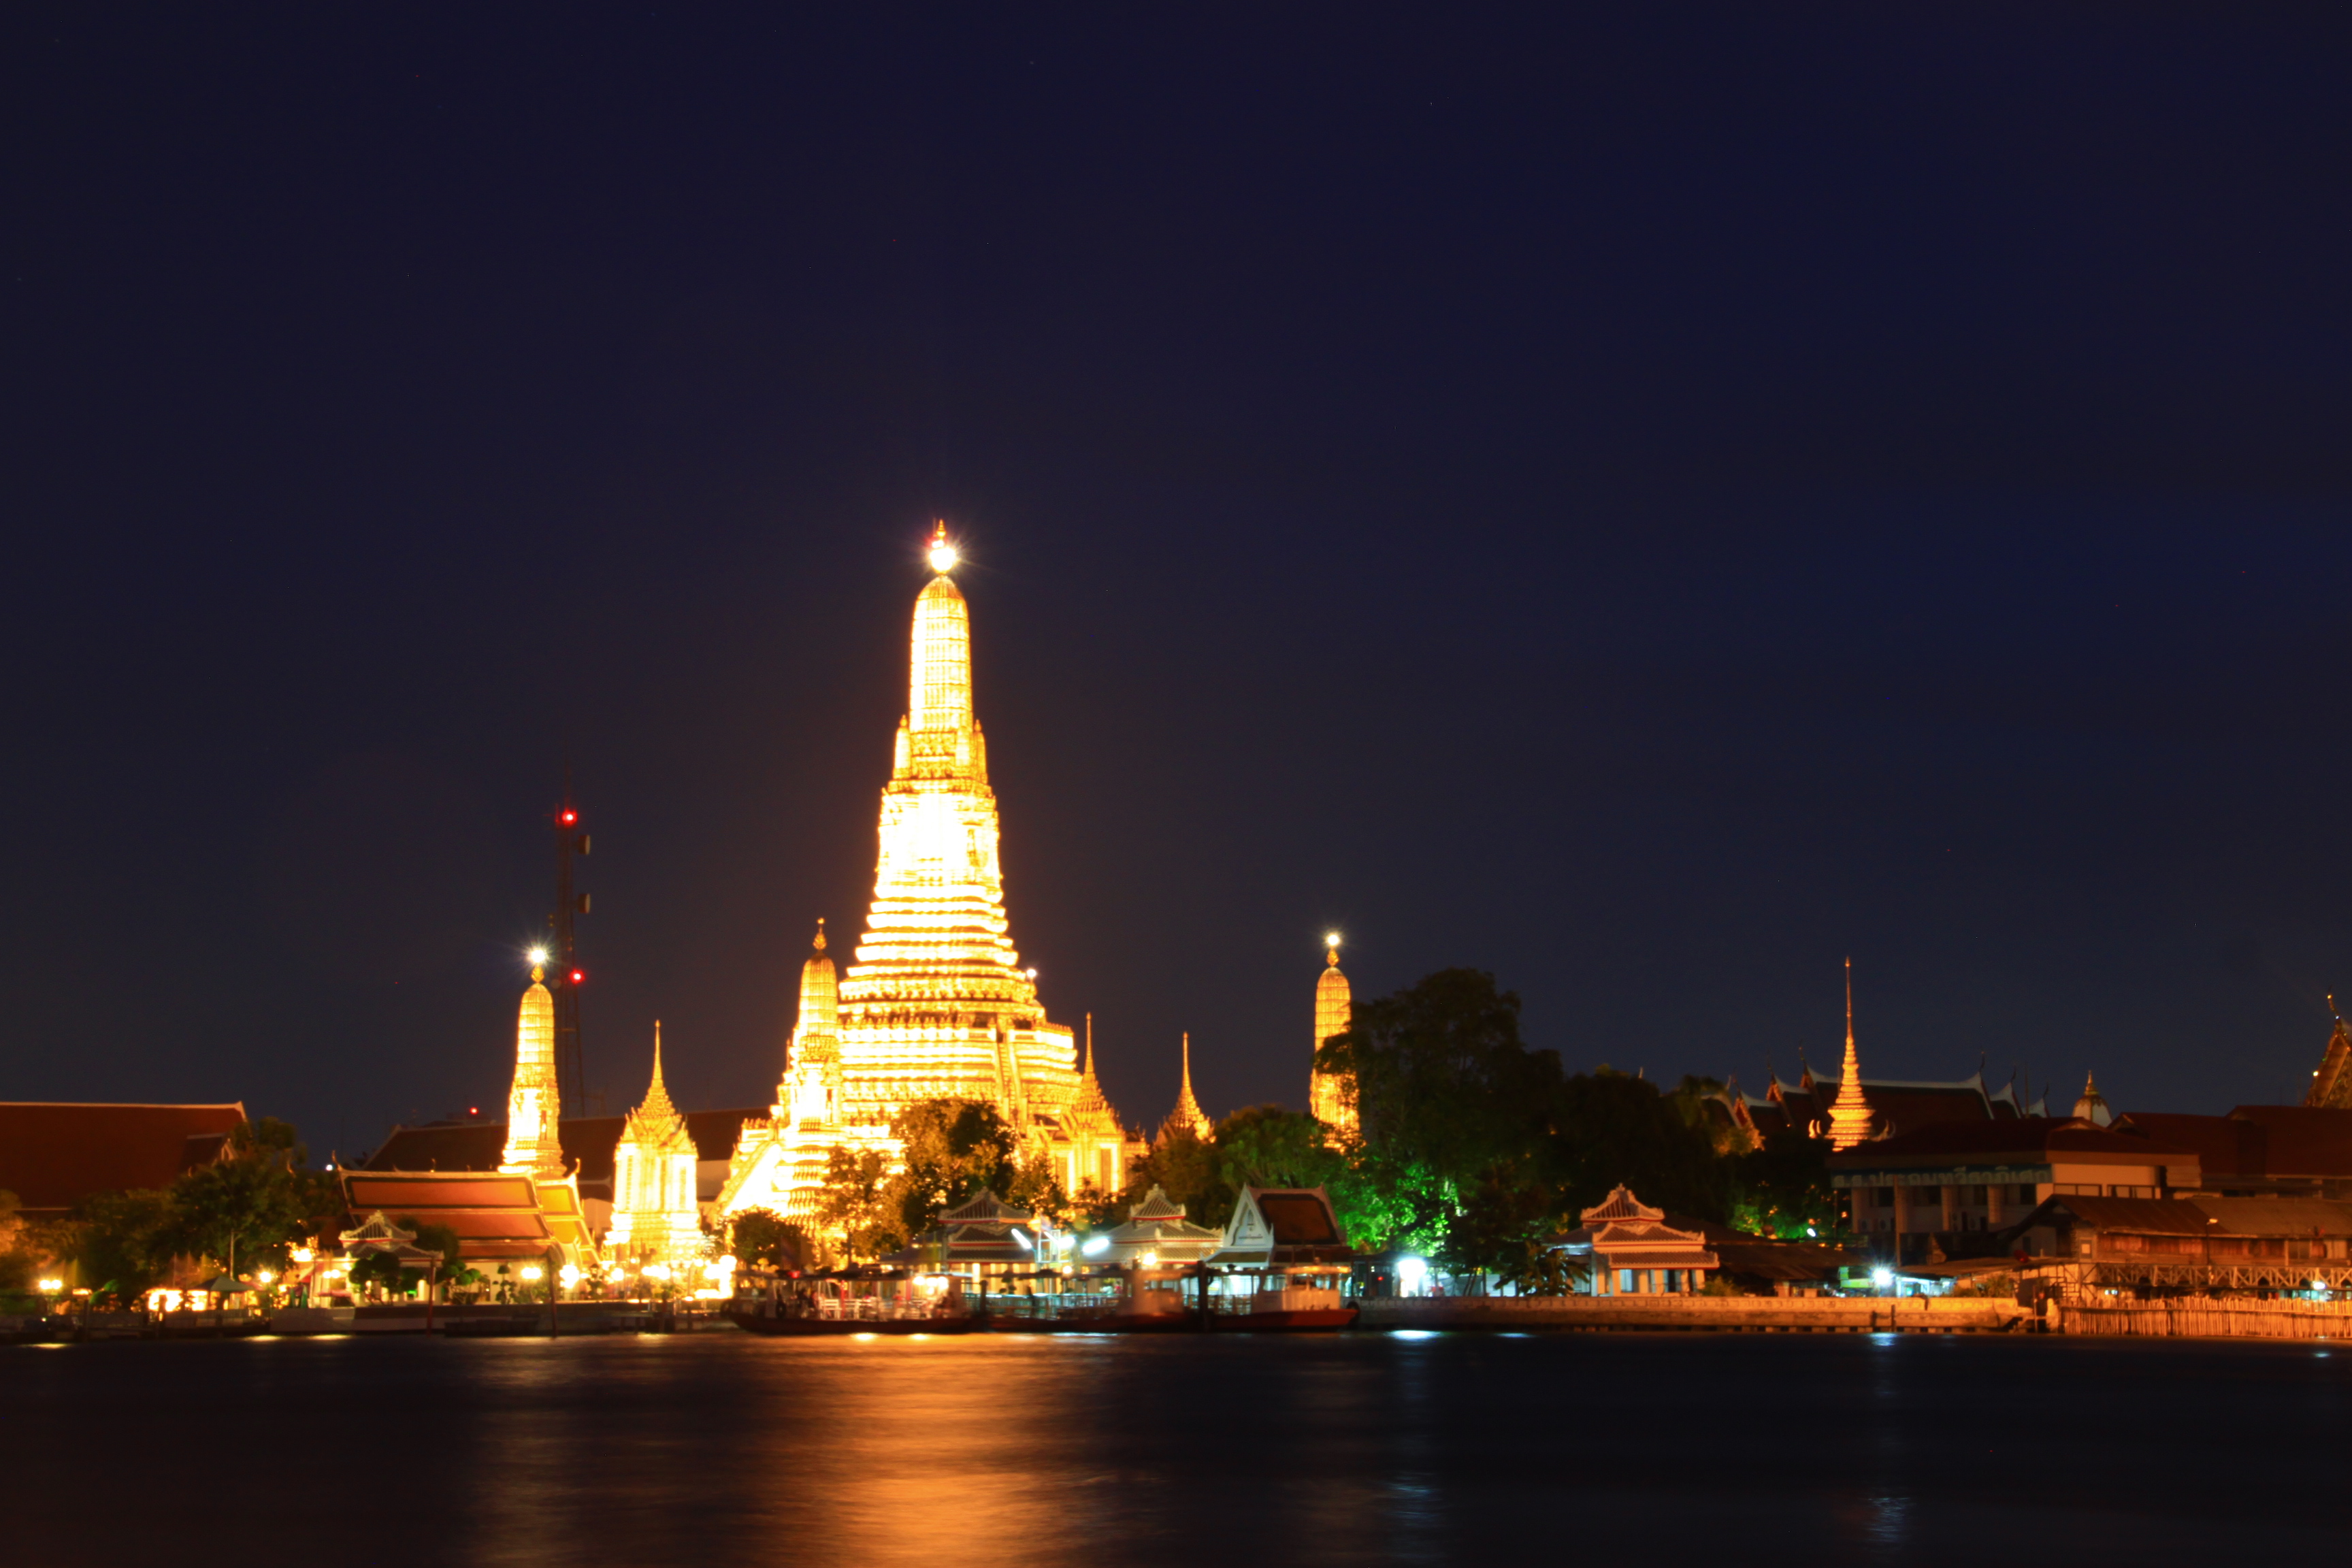
thailand, landmark, sky, night, tower, tourist attraction, cityscape, city, reflection, lighting, evening, metropolis, spire, temple, place of worship, dusk, metropolitan area, steeple, pagoda, skyline, building, wat, tourism